Palestine (poem)

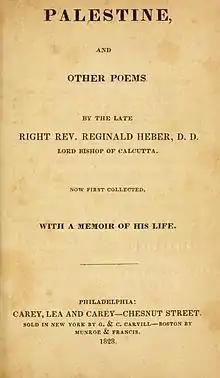
Cover of an 1828 American publication

Palestine is an 1803 romantic long poem by noted clergyman Reginald Heber, successfully entered for the Newdigate Prize.